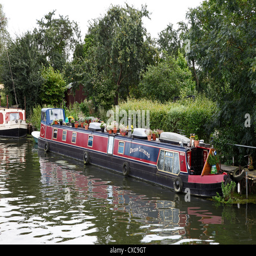
person narrow boat on person